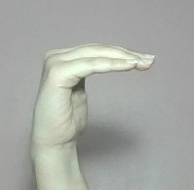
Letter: haa